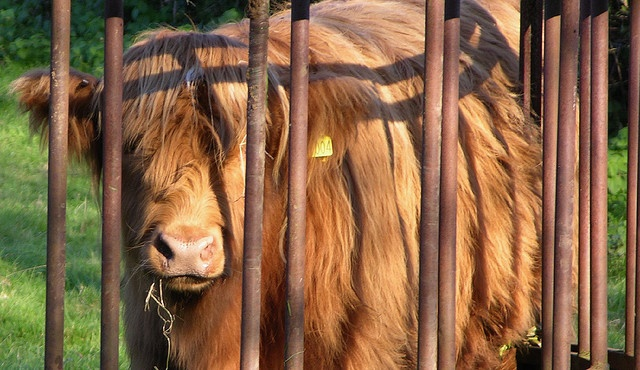
A brown cow standing behind bars on top of a green field.
Furry cow looking through the bars of an enclosure while eating hay
A big animal inside of a big cage.
A cow that is standing in front of a gate.
The yak with long hair is behind a cage.